Heckler v. Chaney

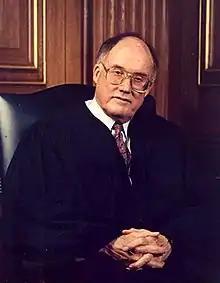
William Rehnquist delivered the opinion of the Supreme Court.

On August 30, 1982, the District Court for the District of Columbia issued a summary judgment holding that the